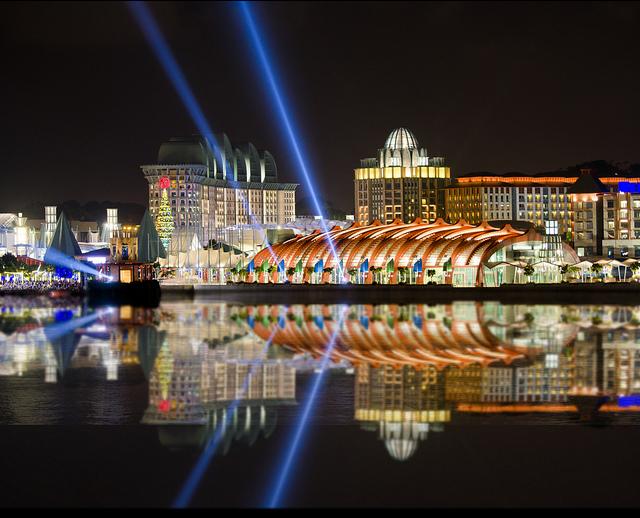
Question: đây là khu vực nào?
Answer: đây làm một khu giải trí bên bờ